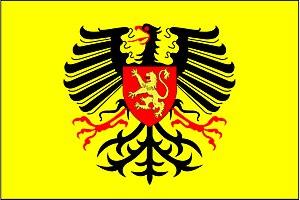
Drapeau de la Principauté de swedenborg
Le Prince Éric est le nom d'une série de six romans de Serge Dalens, illustrés par Pierre Joubert, publiés à l'origine aux éditions Alsatia, dans la collection Signe de piste. Le prince Éric est également le nom du héros de la série, qui deviendra Éric V de Swedenborg.
Swedenborg est un pays fictif créé par Serge Dalens dans la série de romans connus sous le nom générique de Prince Éric. Ces romans, illustrés par Pierre Joubert, ont été publiés, rééditions comprises, à plus de 5 millions d’exemplaires.